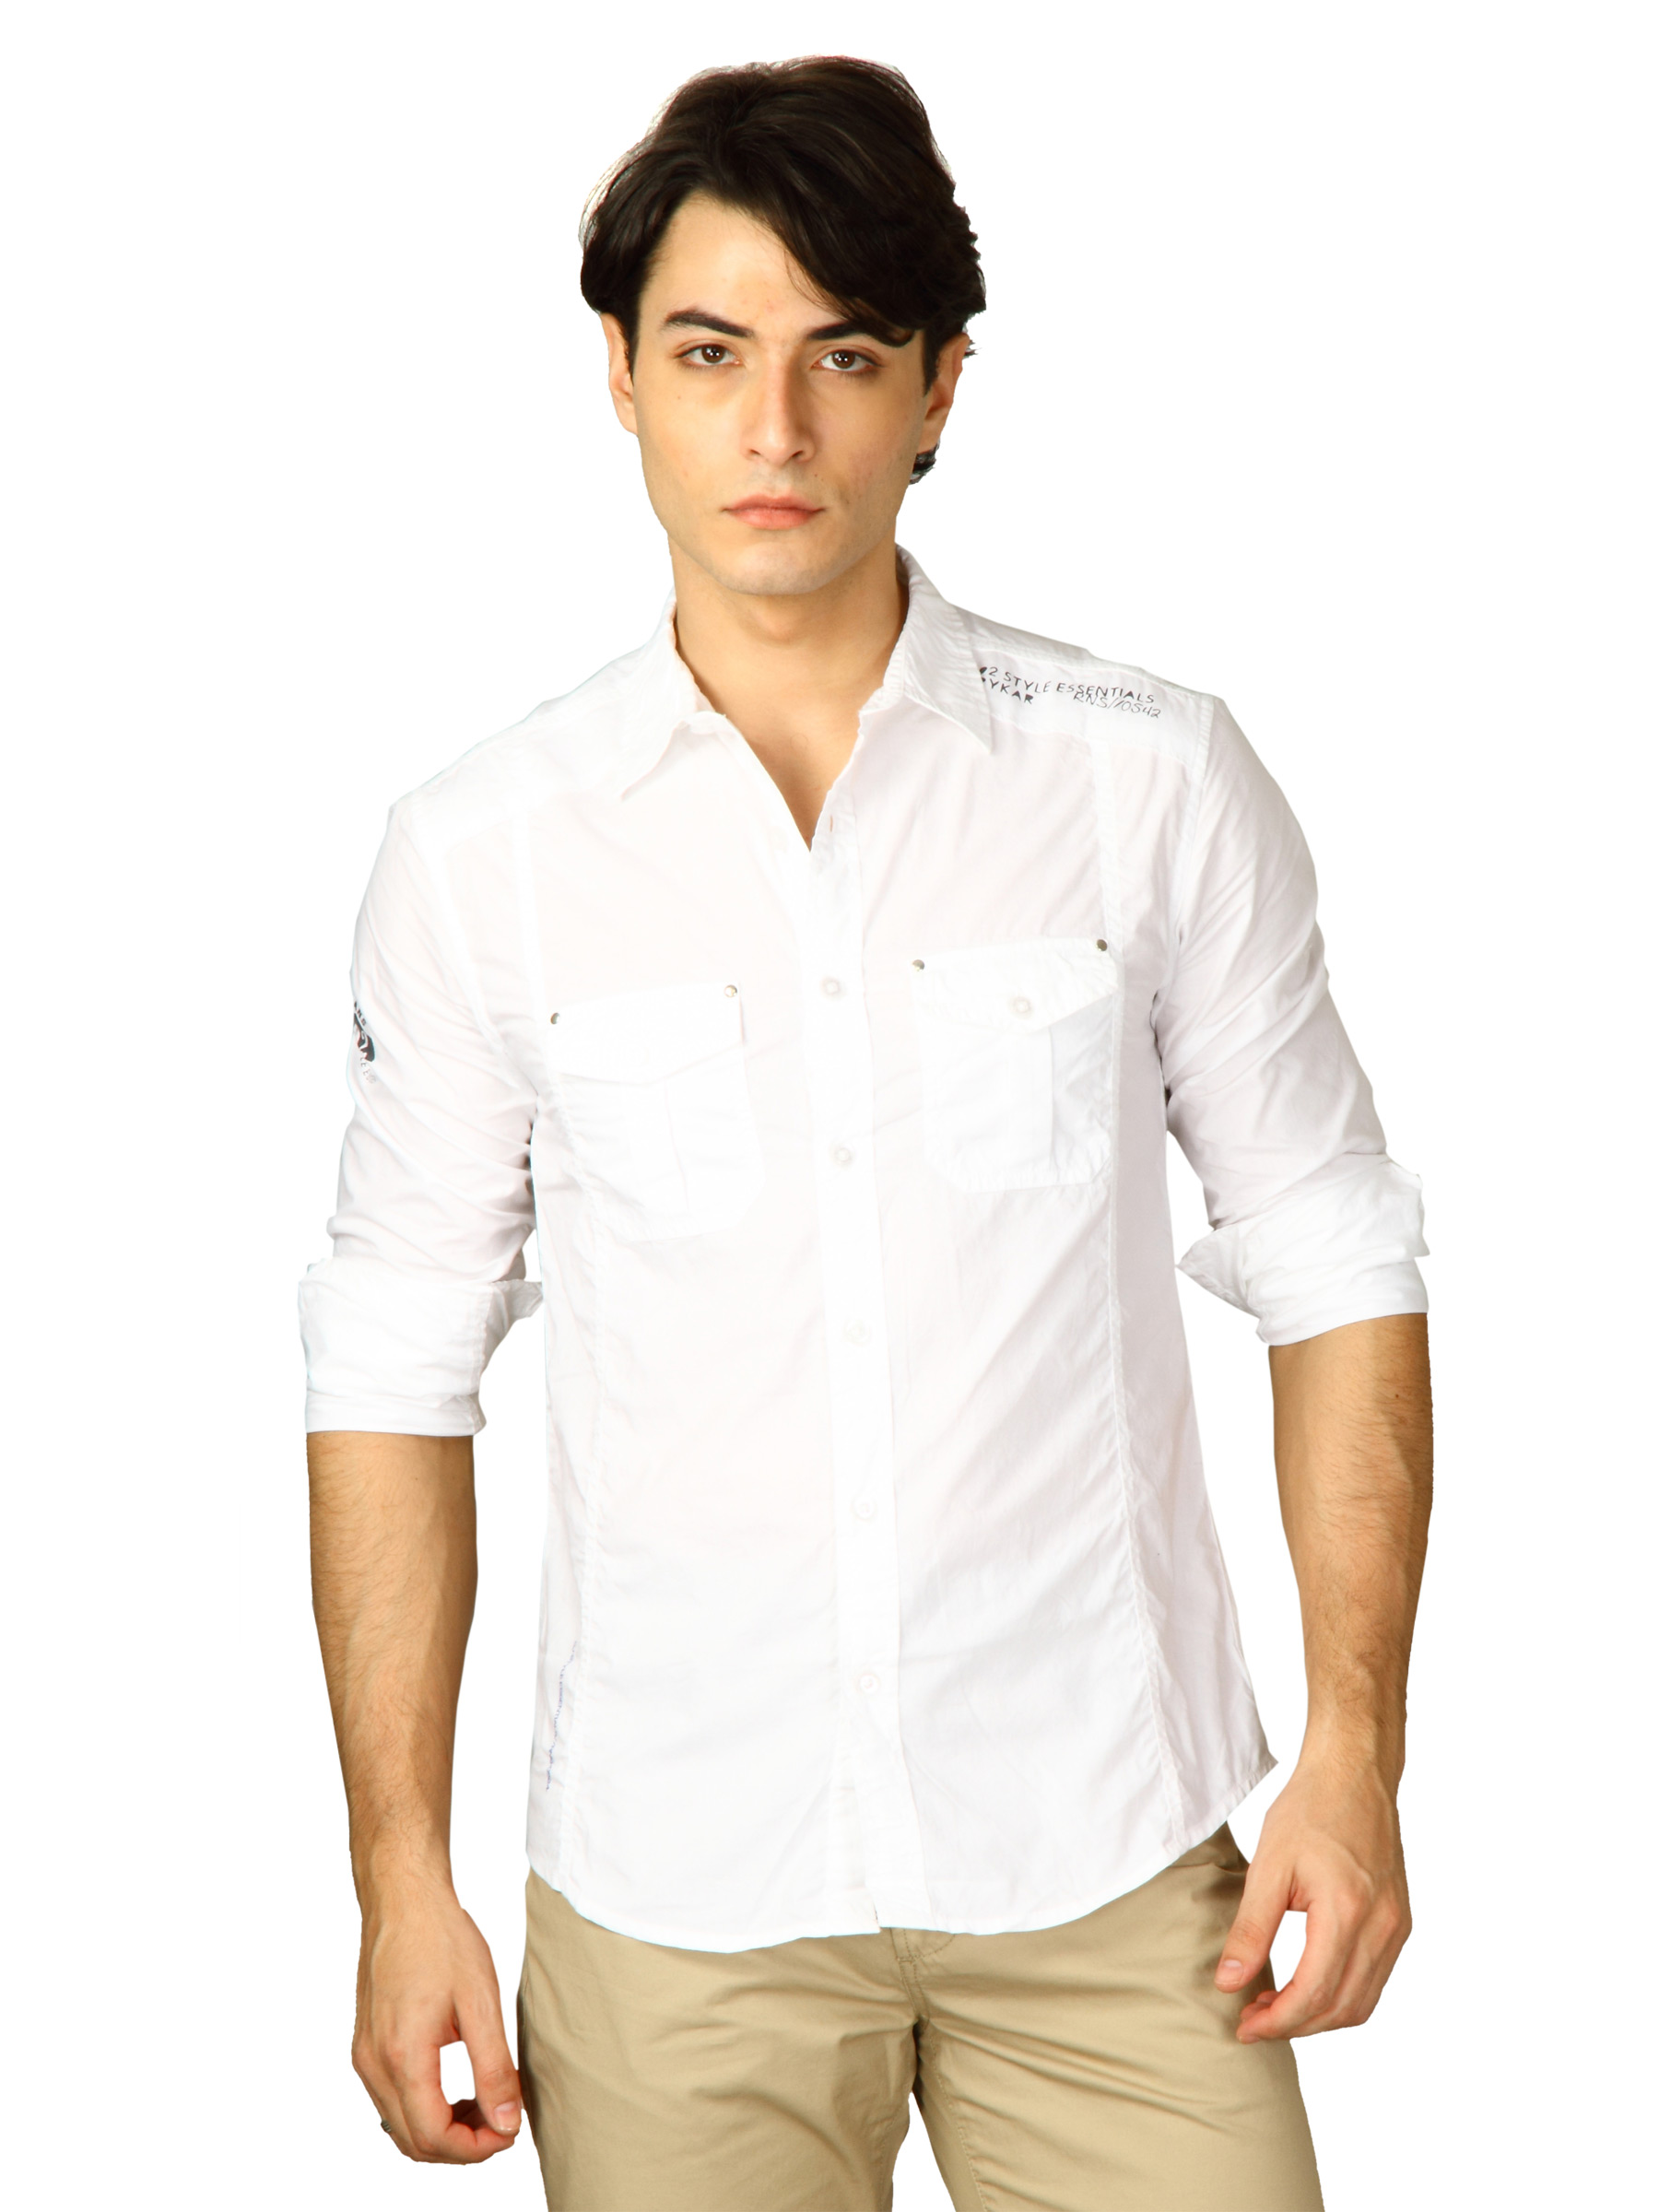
Spykar Men Ranger White Full Shirts
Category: Apparel / Topwear / Shirts
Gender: Men
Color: White
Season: Fall 2011
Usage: Casual